Hans Tavsens Park

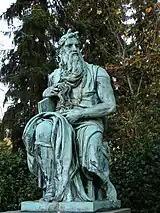
The Moses statue

The Artemis Fountain, from 1934, has a central location in the park. It was created by Johannes Bjerg and features a bronze sculpture of Artemis riding a jumping red deer stag.